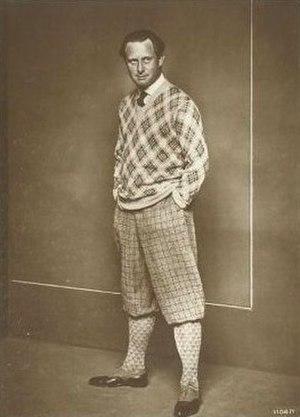
Nicola Perscheid, de son vrai nom Nikolaus Perscheid, né le 3 décembre 1864 à Coblence et mort le 12 mai 1930 à Berlin, est l'un des premiers photographes professionnels allemands. Il est connu pour ses portraits. Il a développé un objectif photographique particulier permettant le flou artistique, appelé la lentille de Busch-Perscheid.
Carl Auen, né le 16 février 1892 à Düsseldorf et mort le 23 juin 1972 à Berlin-Lichterfelde, est un acteur allemand.